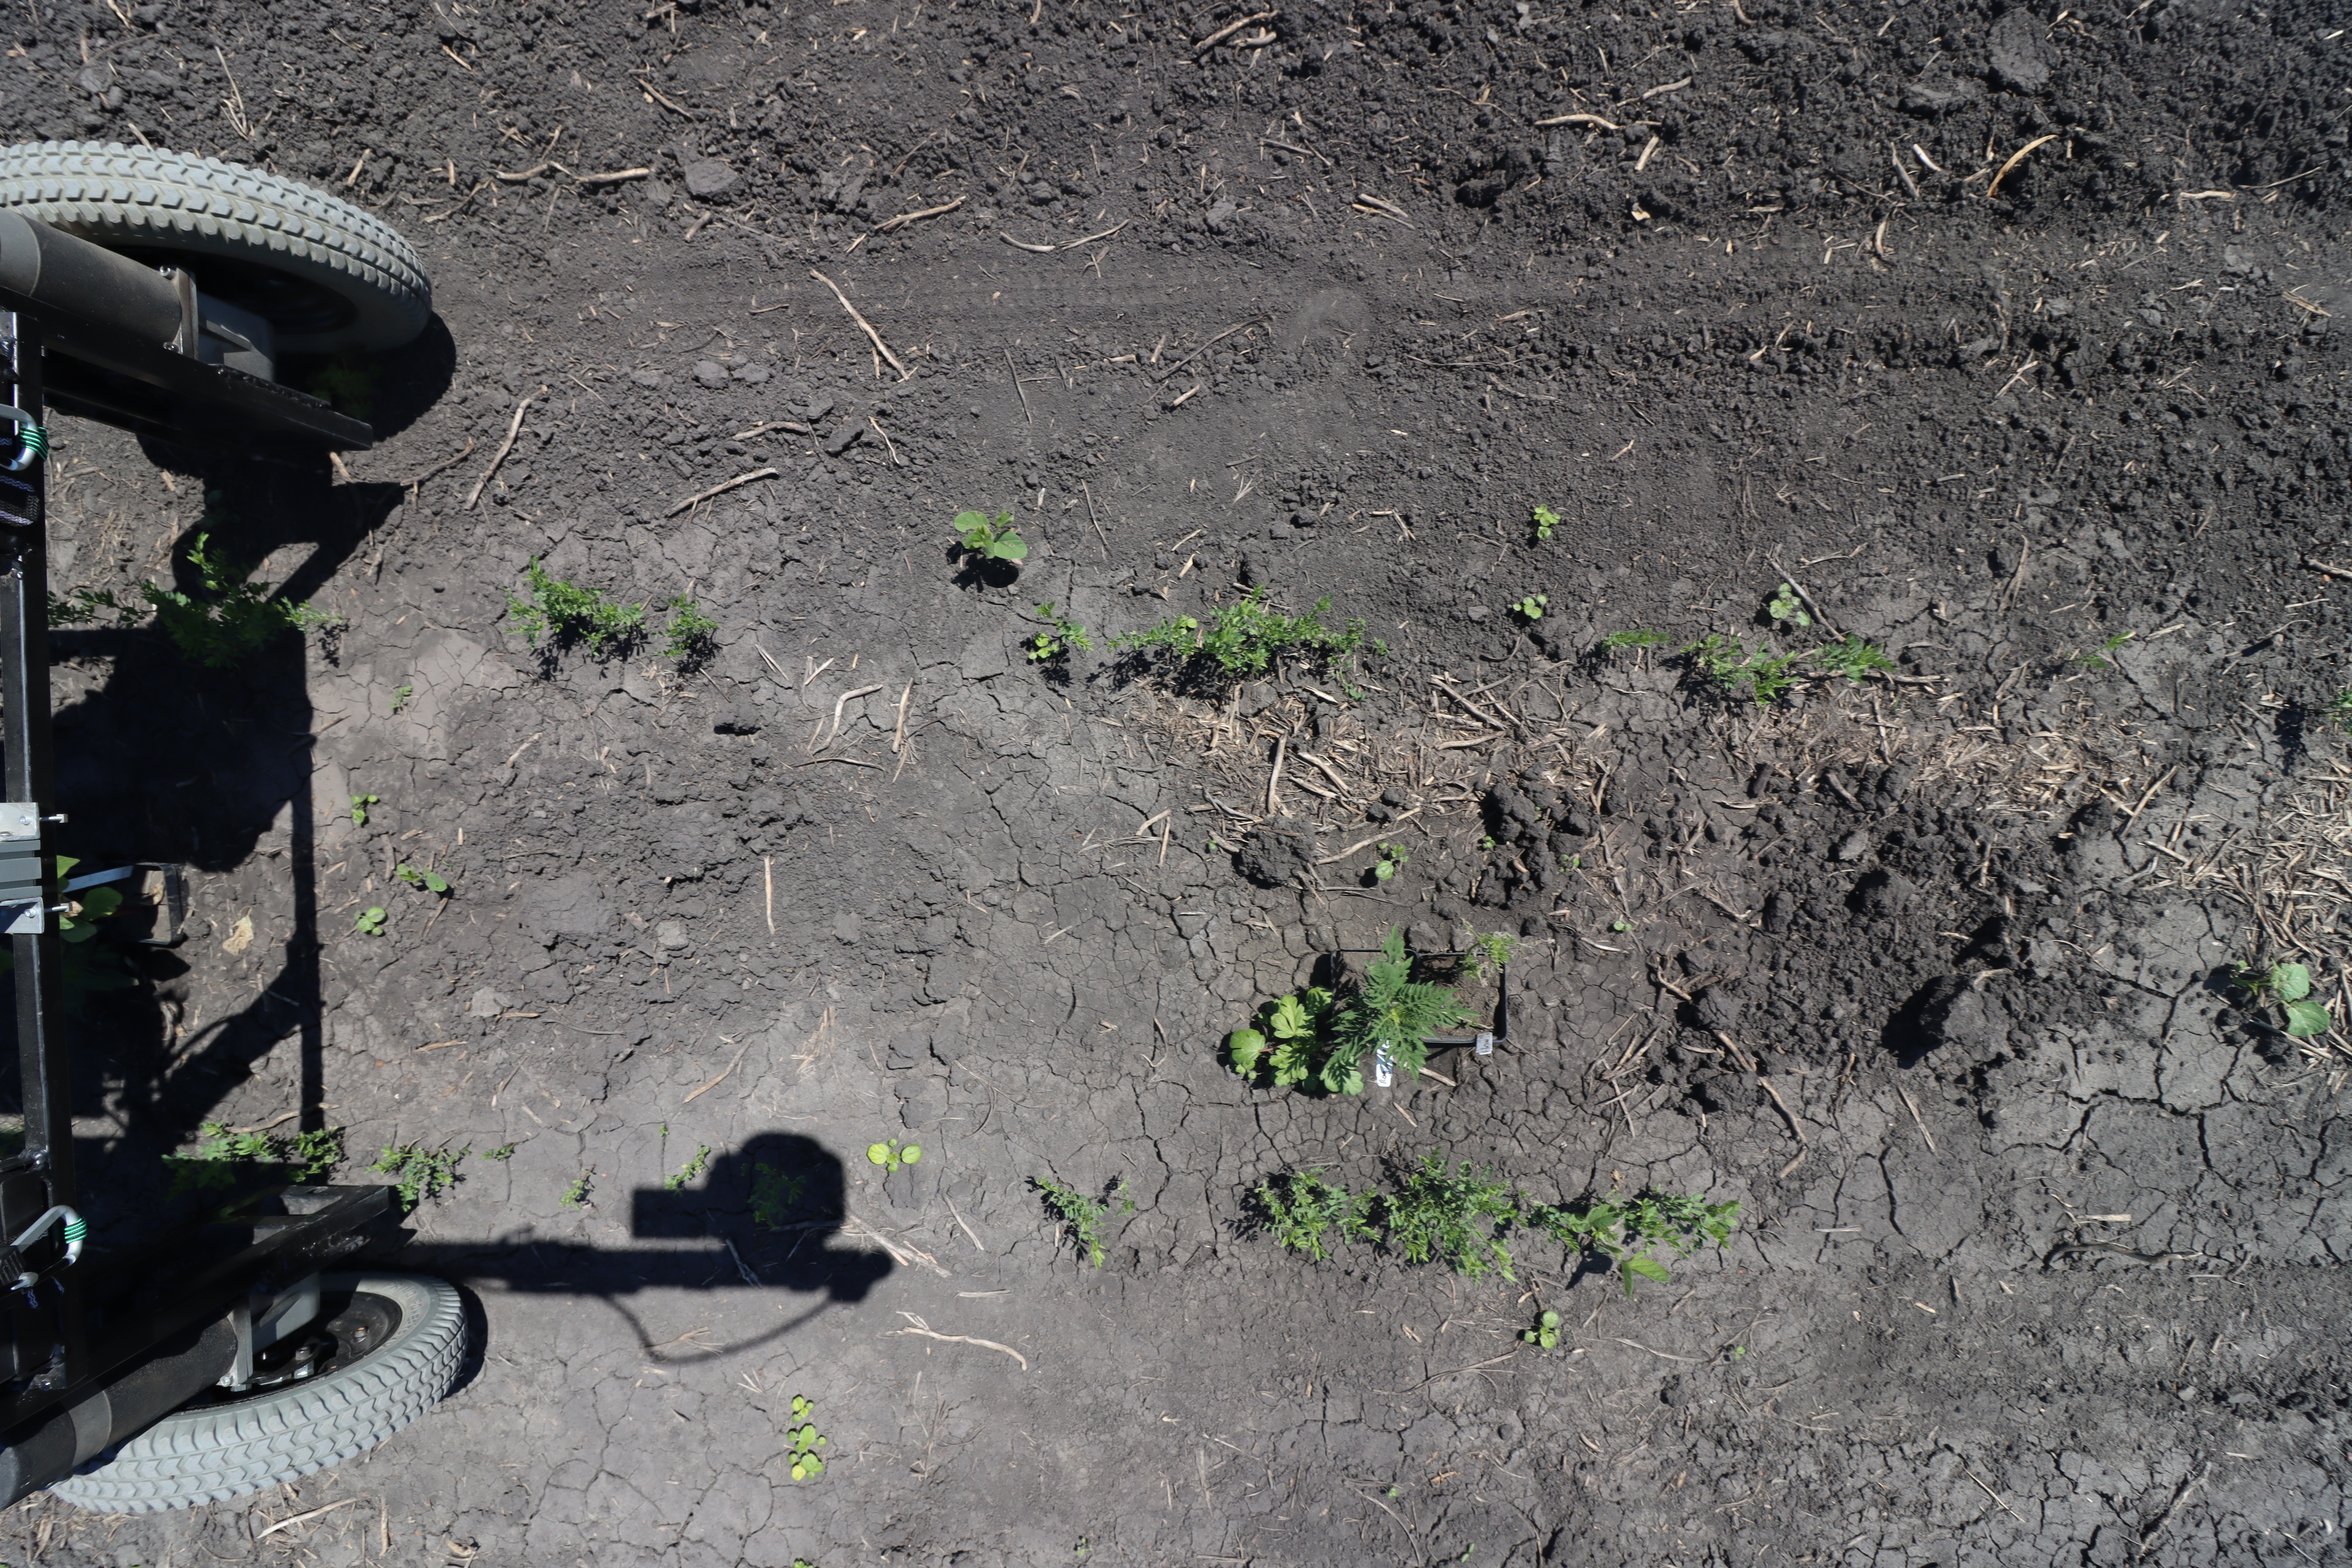
Crop: Lentil
Objects: Lentil, Lentil, Lentil, Ragweed, Lentil, Lentil, Lentil, Lentil, Lentil, Lentil, Lentil, Lentil, Lentil, Lentil, Lentil, Lentil, Lentil